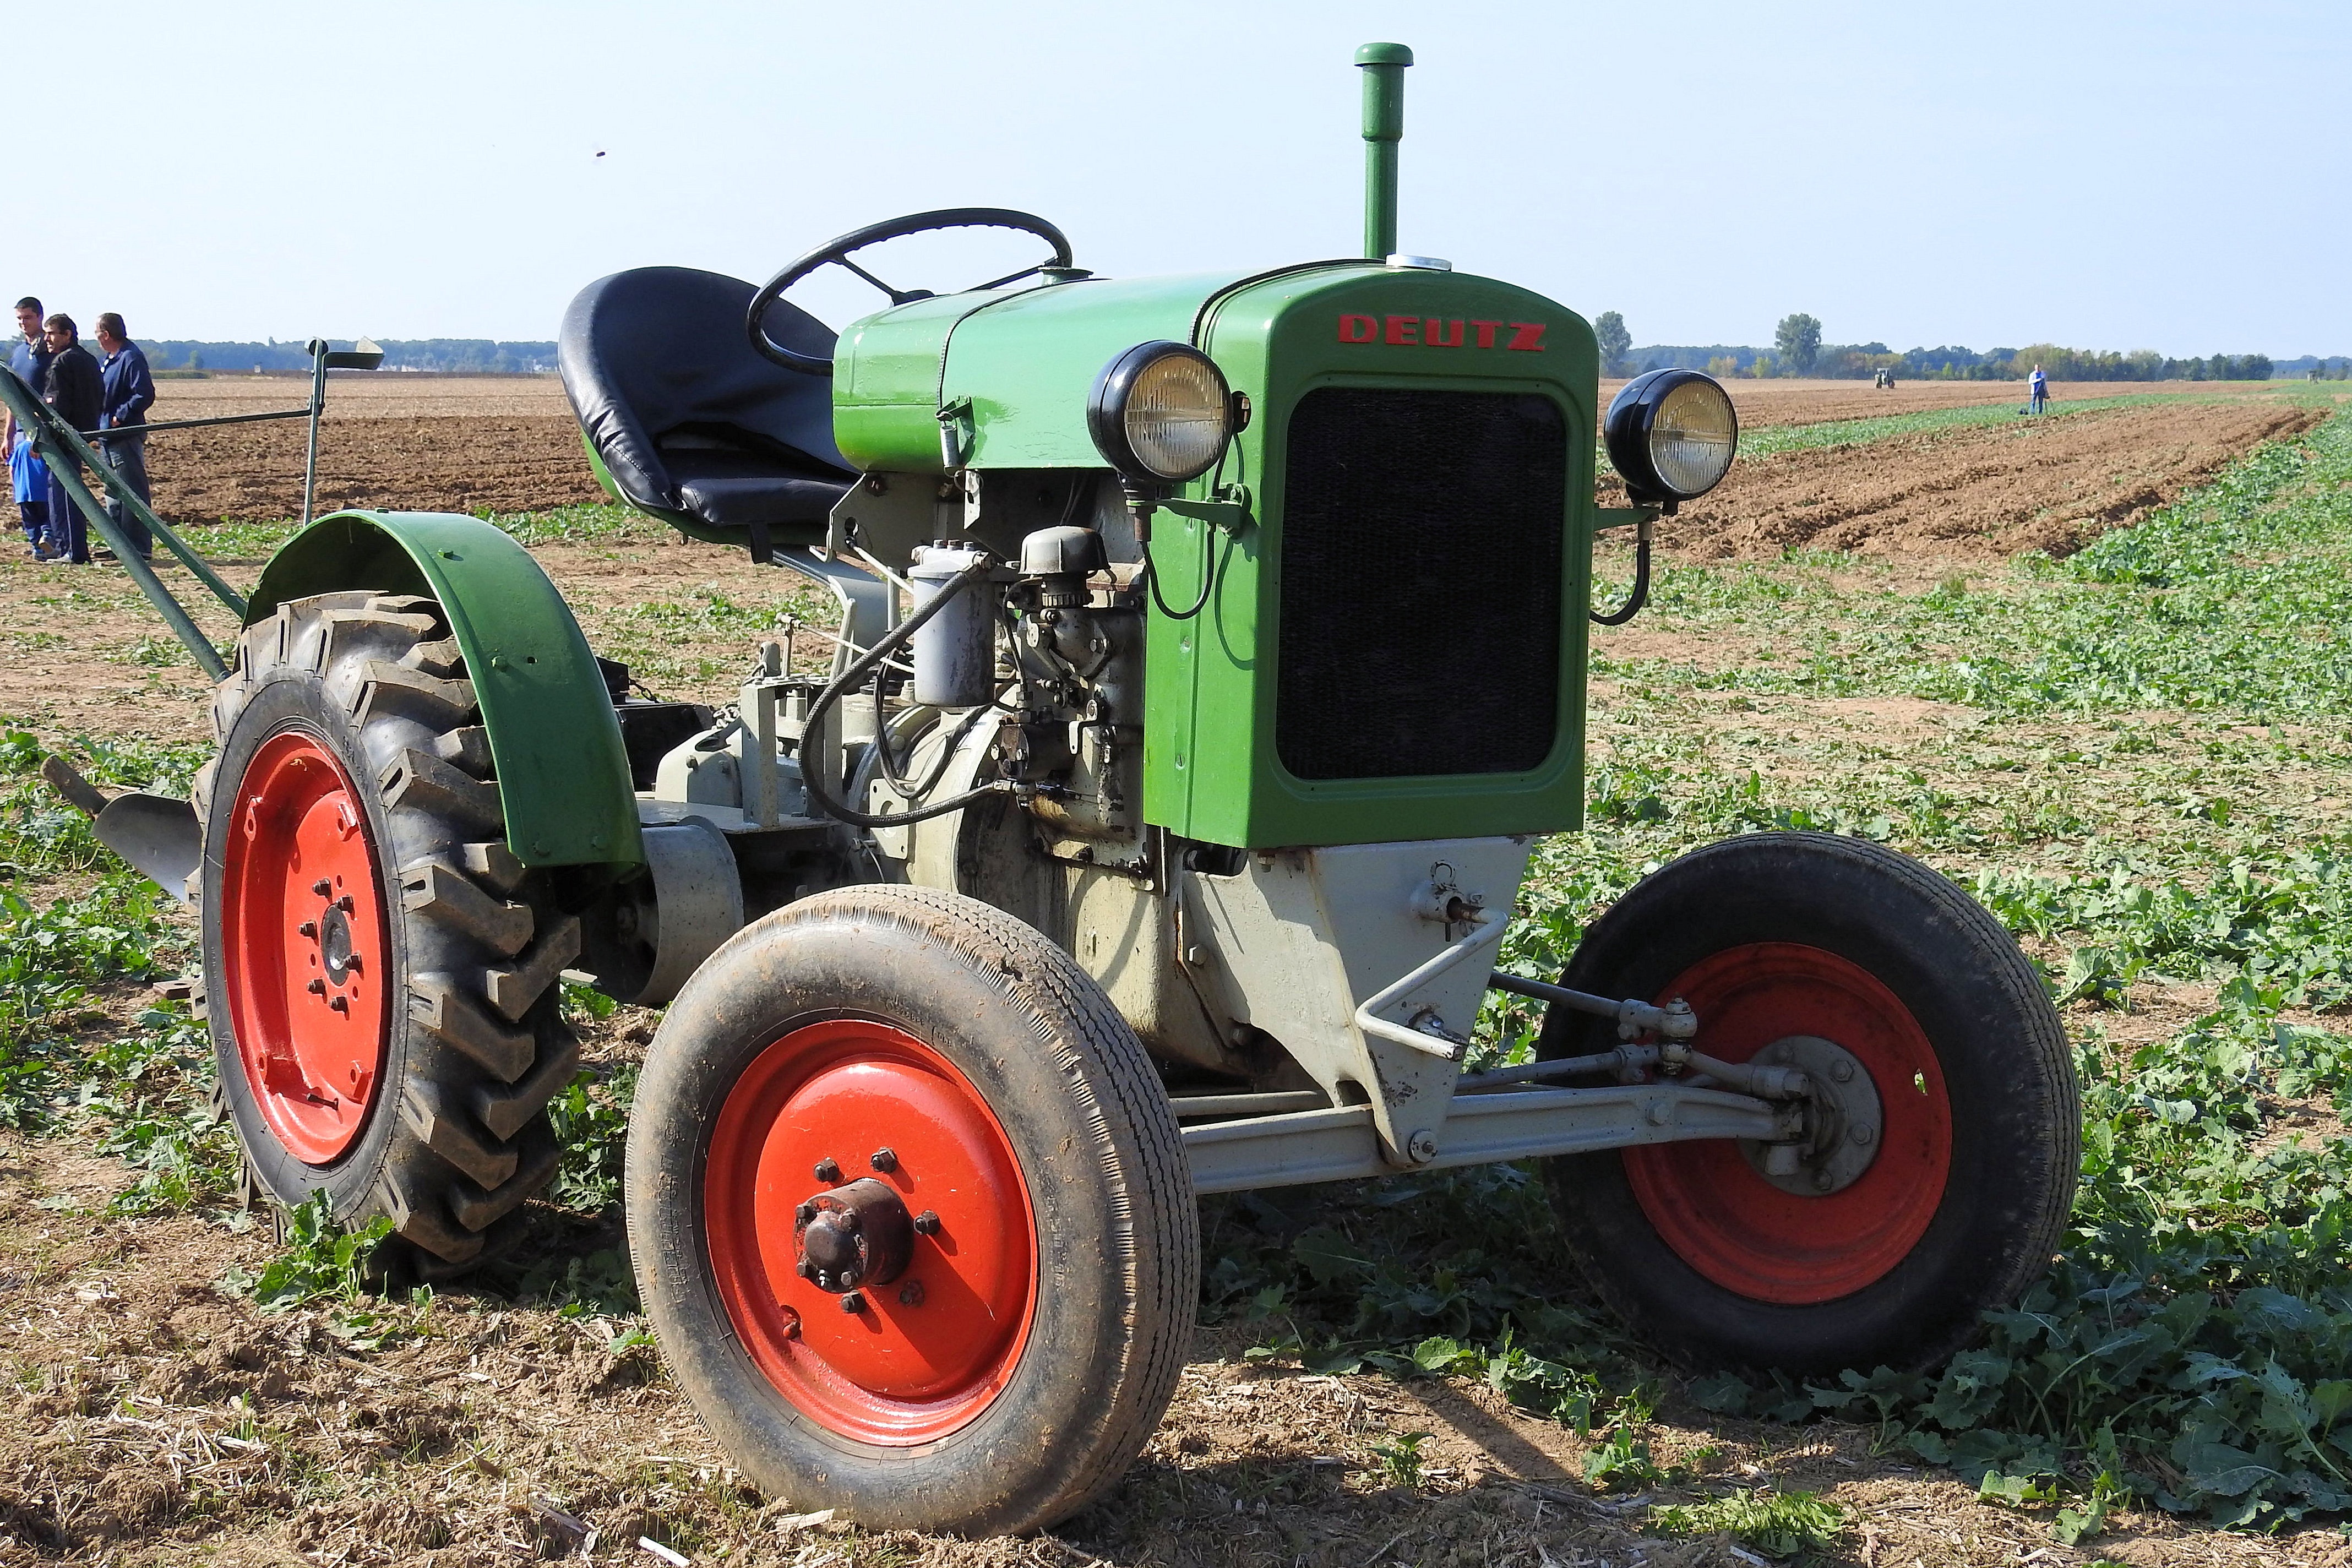
tractor, field, farm, wheel, old, vehicle, oldtimer, tractors, plough, historically, deutz, agricultural machine, agricultural machinery, old tractor, land vehicle